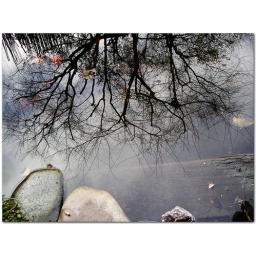
a tree grows in the water